Mark McFarland

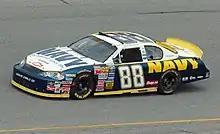
McFarland piloting the No. 88 in 2006

In 1998, he ran select NASCAR Busch Series events, along with 15 late model races throughout the east coast. He qualified for several Busch Series events. In 1999, he did not run any NASCAR events, but finished fourth in points at Old Dominion, and set a new track and LMSC record of 15.222 (88.687 MPH), which still stands today. He continued to run late model and off and on Busch Series events through the 2003 season, when he won the national championship for LMSC in NASCAR. In 2004, he raced first for Jim Harris in the Craftsman Truck Series in the Harris Trucking Dodge. Then about mid season, he was picked to be one of the 4 Hungry Driver drivers in Tommy Baldwin Racing's No. 6 Busch Series Dodge's.